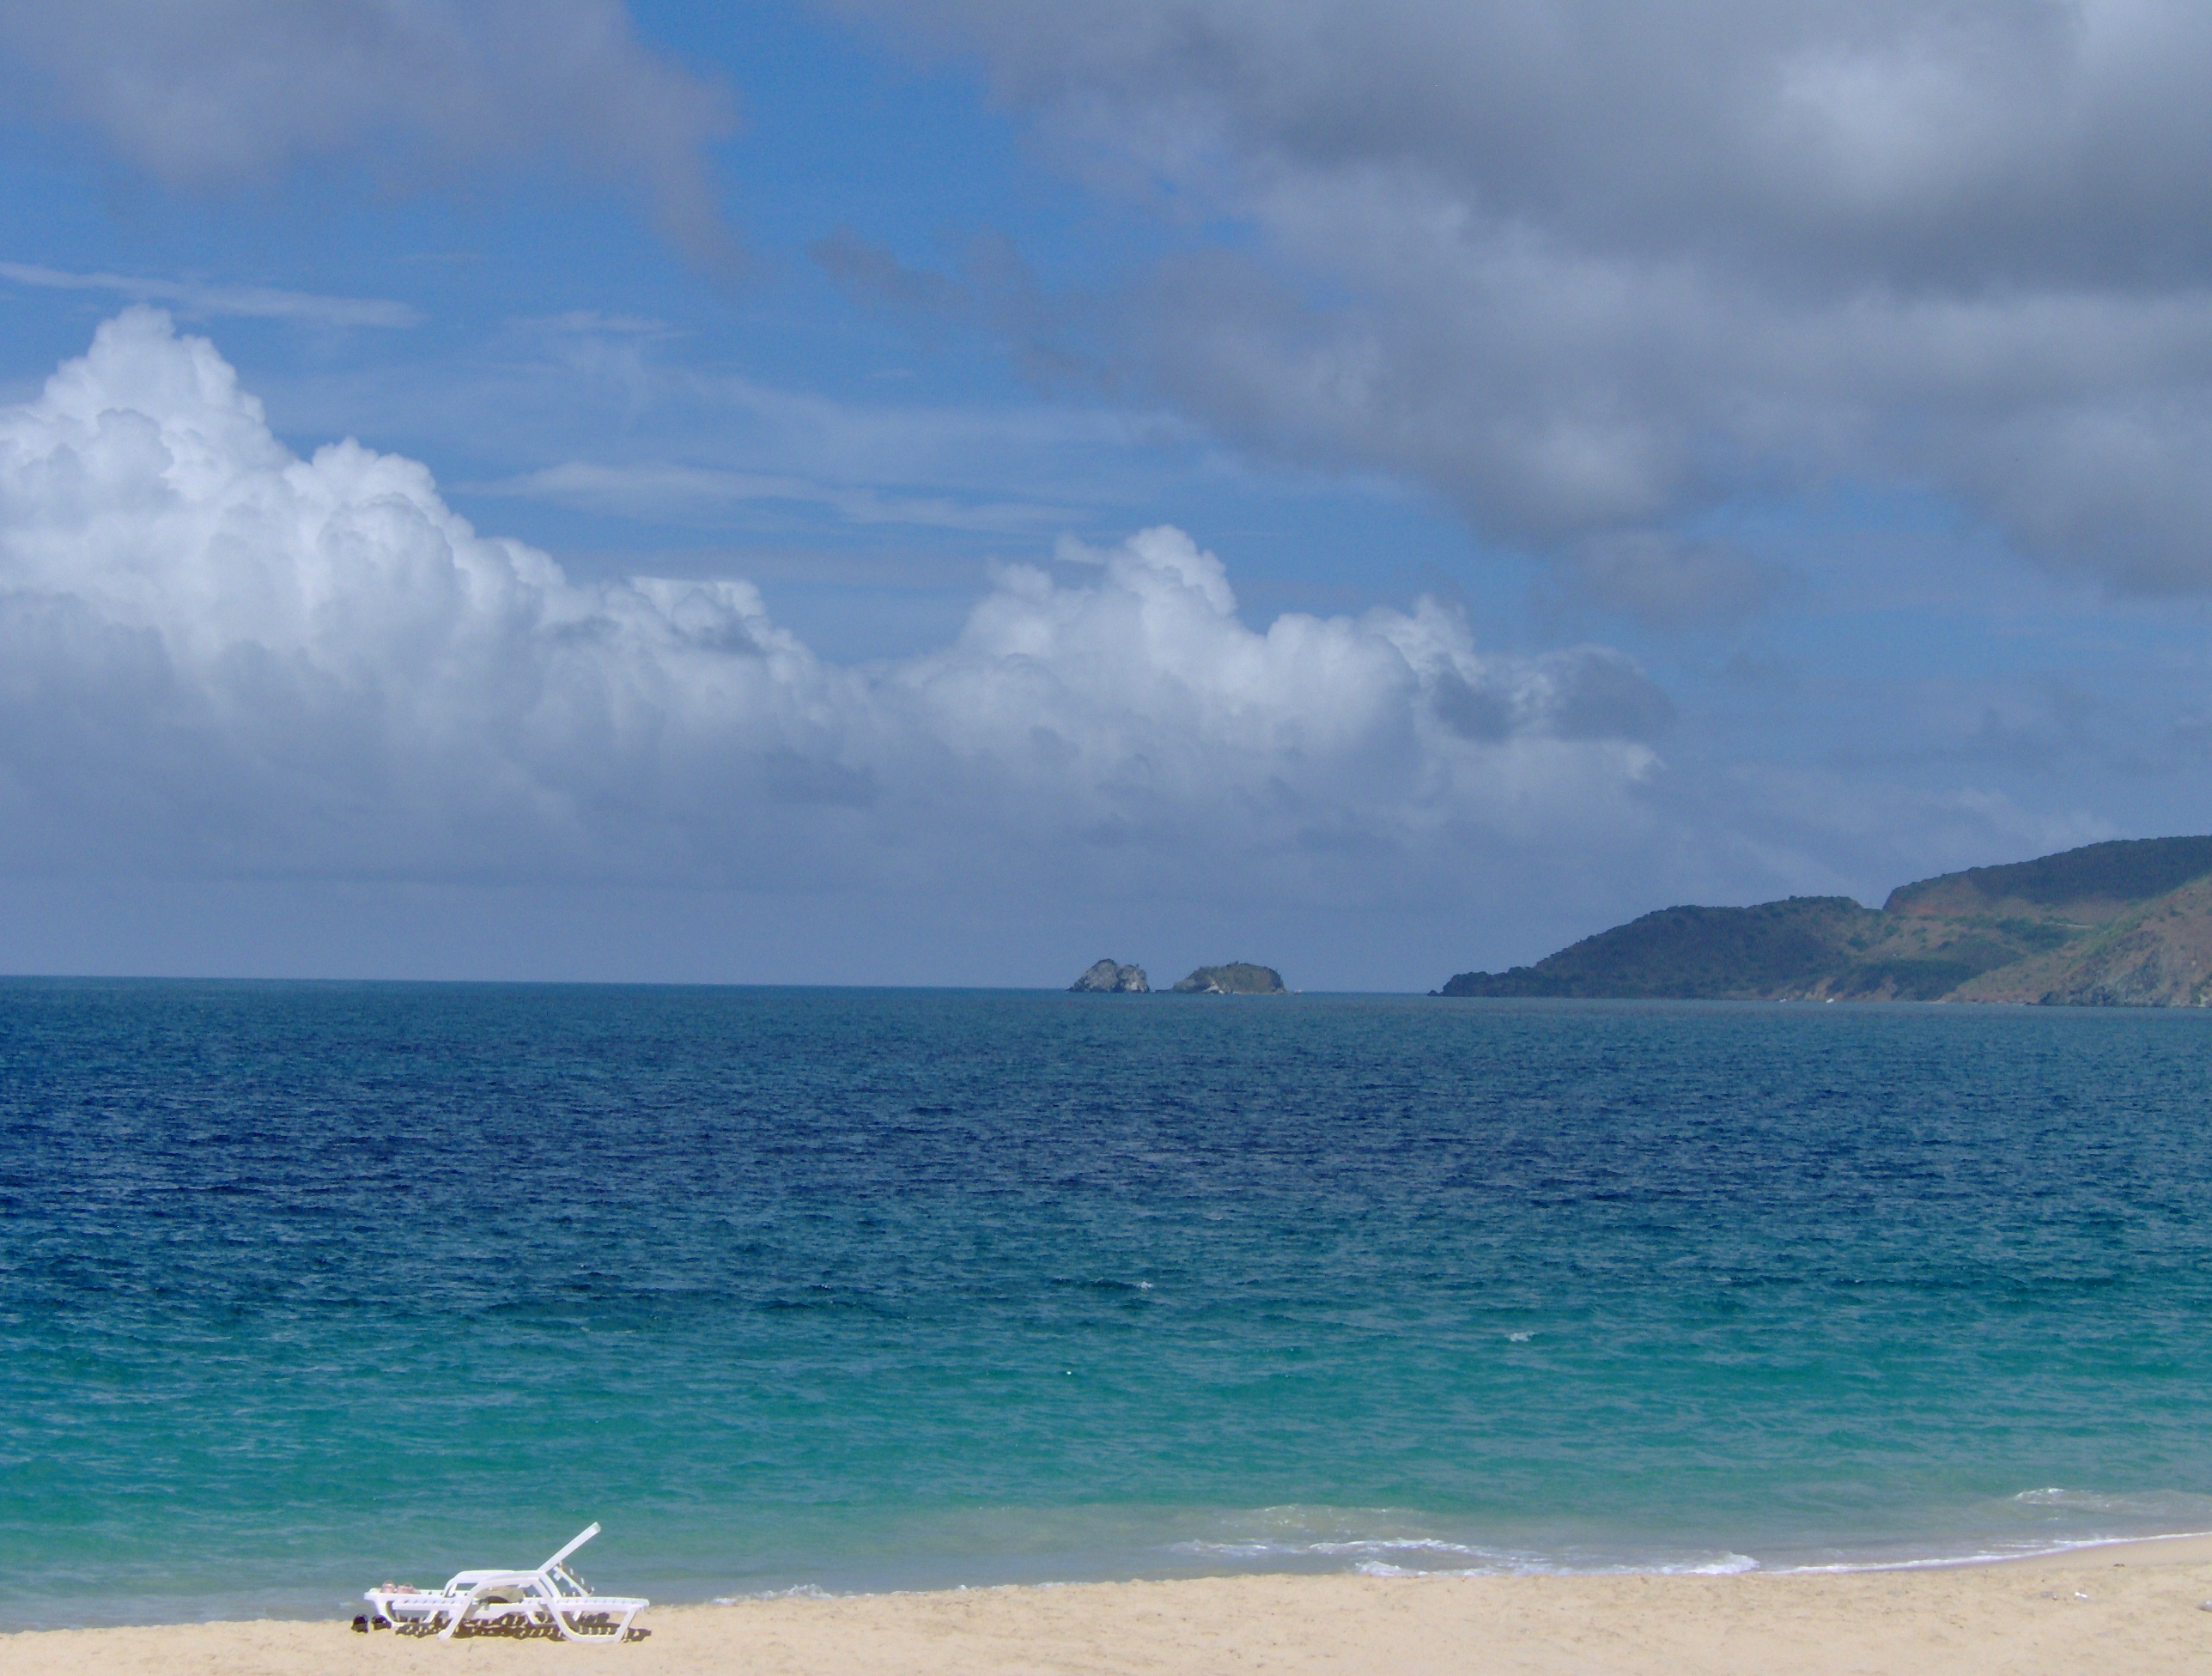
margarita, island, body of water, sky, sea, beach, blue, ocean, cloud, coast, coastal and oceanic landforms, shore, vacation, caribbean, horizon, azure, tropics, sand, turquoise, cumulus, bay, sound, summer, bight, tourism, wave, calm, fun, headland, landscape, wind wave, promontory, cay, lagoon, shoal, hill, mountain, meteorological phenomenon, inlet, holiday, islet, wind, cape